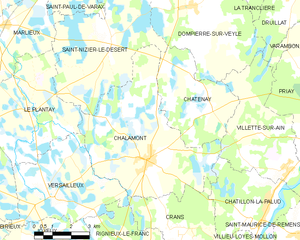
Carte des communes françaises: Chalamont